Mauritius Police Force

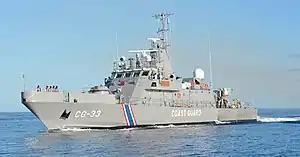
MCGS "Valiant" arriving in Port Louis

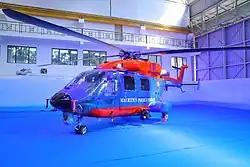
Dhruv MK.3 of Mauritius Police Force

The National Coast Guard (NCG) is the coast guard of Mauritius. It was established in 1988 and consists of No. 1 Patrol Vessel Squadron and the Maritime Air Squadron.